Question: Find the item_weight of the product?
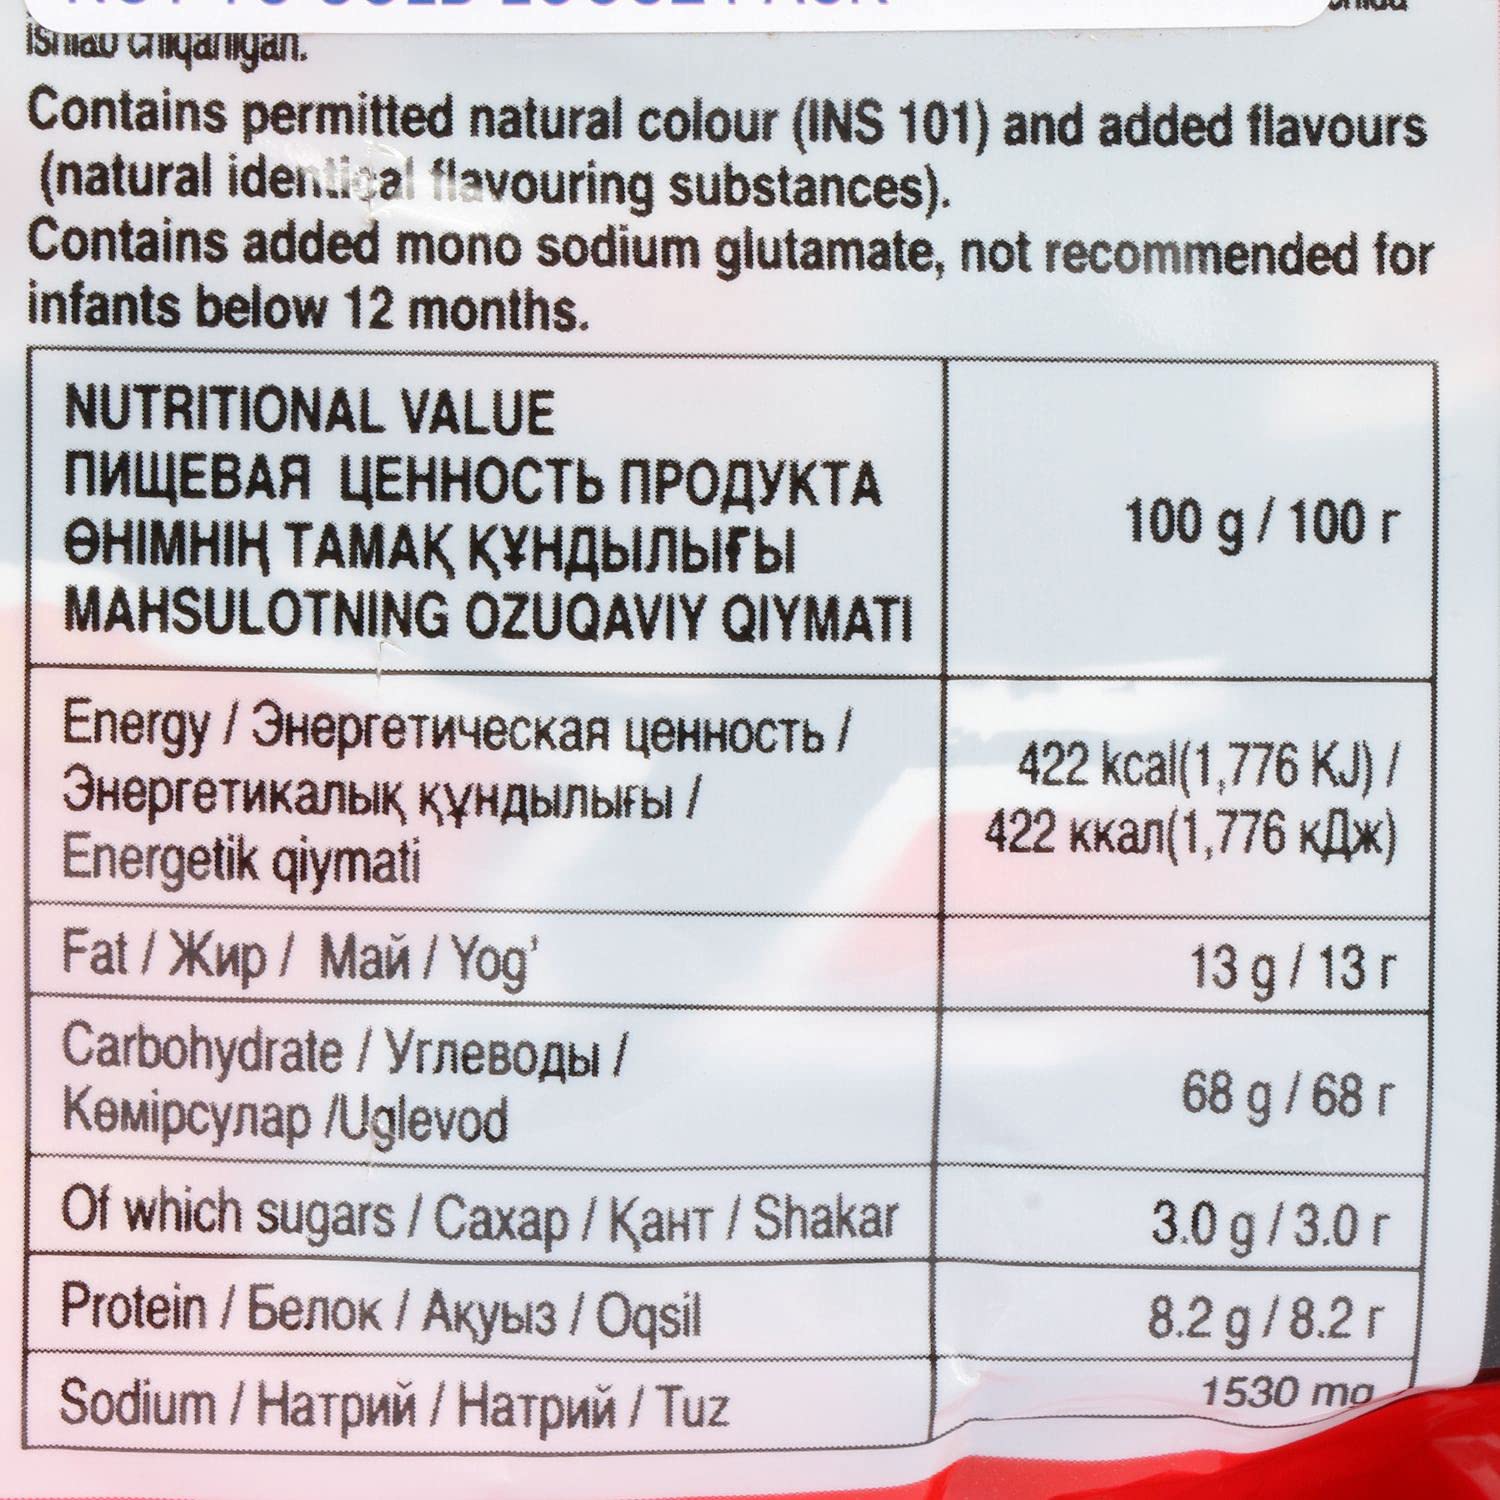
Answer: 100 gram